Gloria Macapagal Arroyo 2004 presidential campaign

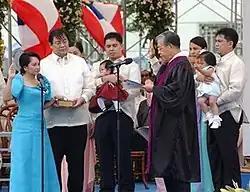
Arroyo, taking her oath of office for a full-term as president in Cebu City. In front of her is Chief Justice Hilario Davide Jr. The result of the election was a loss for Poe.

After Poe's unsuccessful bid to the presidency, his supporters, which include the deposed Estrada's supporters, viewed the election results as flawed, and came under legal protest by Poe and his vice-presidential running-mate, former Senator Loren Legarda. The poll protest was later thrown out by the Supreme Court acting as the Presidential Electoral Tribunal, as well as Legarda's protest. Poe Jr. died on December 14, 2004, before planning to appeal the protest.